Hugo Manuel Salaberry Goyeneche

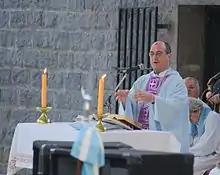

Hugo Manuel Salaberry Goyeneche S.J. (March 7, 1952) is an Argentine prelate of the Roman Catholic Church. He serves as 5th bishop diocesan of Diocese of Azul since 2006.